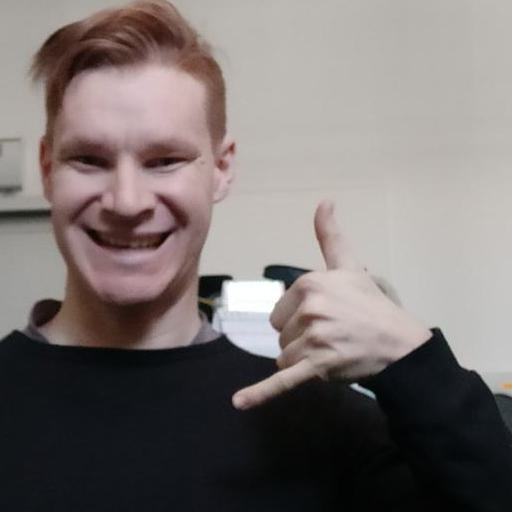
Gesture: call